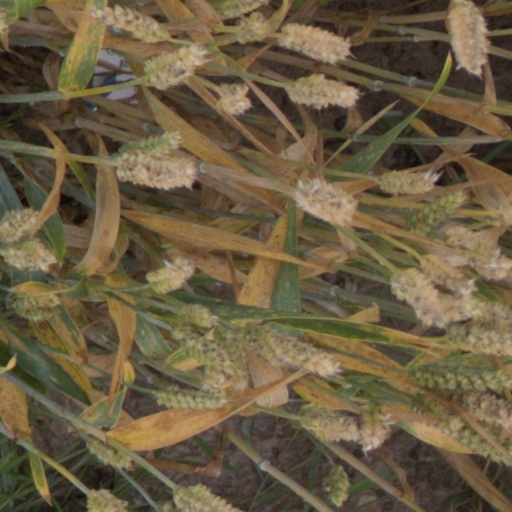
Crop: wheat